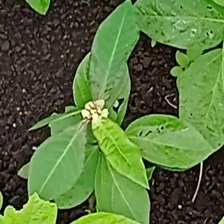
Weed species: Moti_dudhi(Euphorbia_geneculata_L)